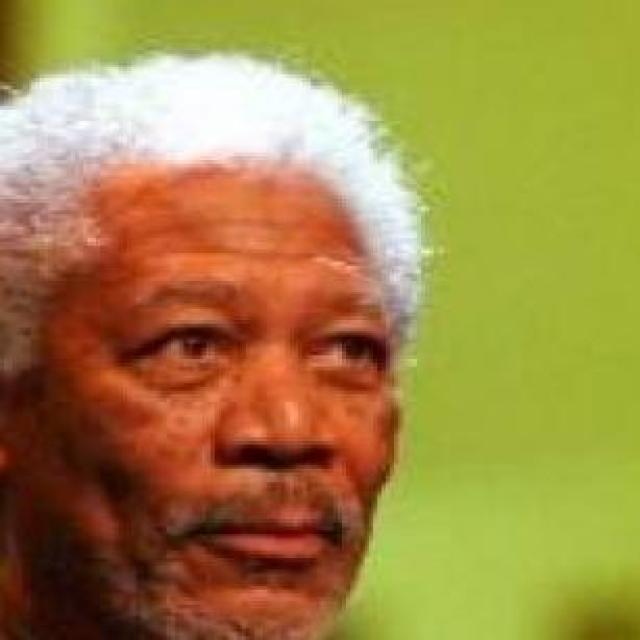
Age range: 65+